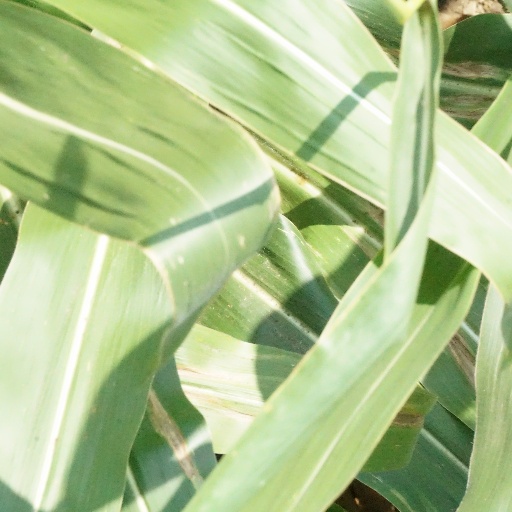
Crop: maize; corn